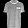
Label: T - shirt / top